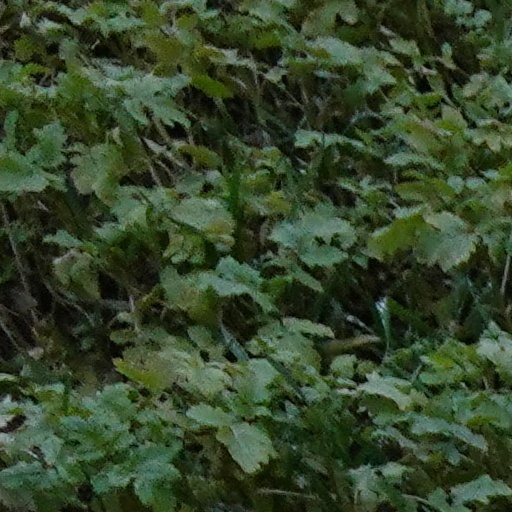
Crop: wheat